Division of Hawke

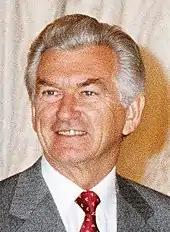
Bob Hawke, the division's namesake

The division was proposed by the Australian Electoral Commission (AEC) in March 2021, which would combine several areas from the divisions of Ballarat, Gorton and McEwen to create the new federal division, to take account of the increase in population of Victoria. The seat was named in honour of Bob Hawke, the longest-serving Labor Prime Minister of Australia, who served from March 1983 to December 1991, and who represented the Division of Wills from 1980 to 1992. The new division was confirmed in June 2021 and was contested for the first time at the 2022 election.